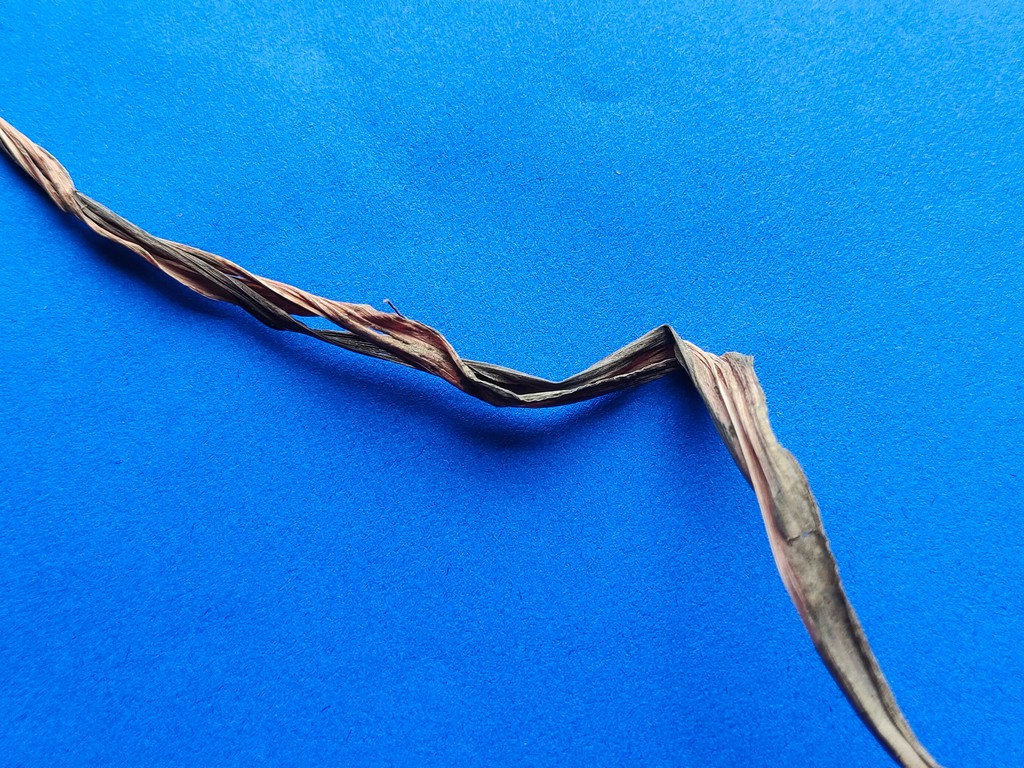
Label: Dried